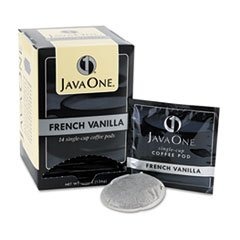
Item Name: Coffee Pods, French Vanilla, Single Cup, 14/Box
Value: 14.0
Unit: Count

Price: 15.92